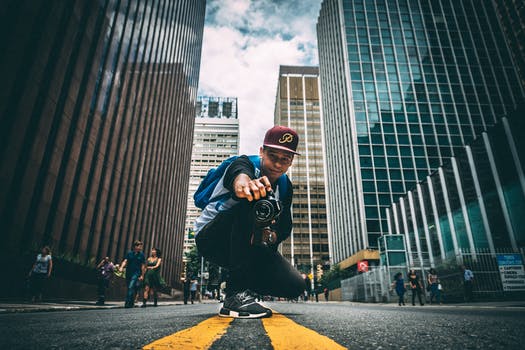
Label: No Watermark